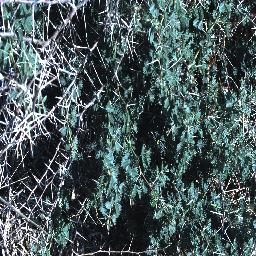
Label: prickly_acacia